Josephine Lucchese

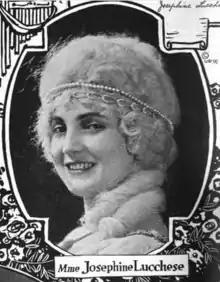
Josephine Lucchese, from a 1922 publication

Josephine Lucchese (July 24, 1893 – September 10, 1974) was an American operatic soprano who had an active international singing career during the 1920s and 1930s. A skilled coloratura soprano, she was particularly admired for her portrayals of Rosina in "The Barber of Seville", Violetta in "La traviata", and the title role in "Lucia di Lammermoor". She began her opera career in 1920 with the San Carlo Opera Company; a touring opera company in the United States. She was a resident artist with the Philadelphia Grand Opera Company from 1929 to 1932, and was a principal artist with the Dutch National Opera during the 1930s. She also appeared as a guest artist with American and European opera houses during her career.